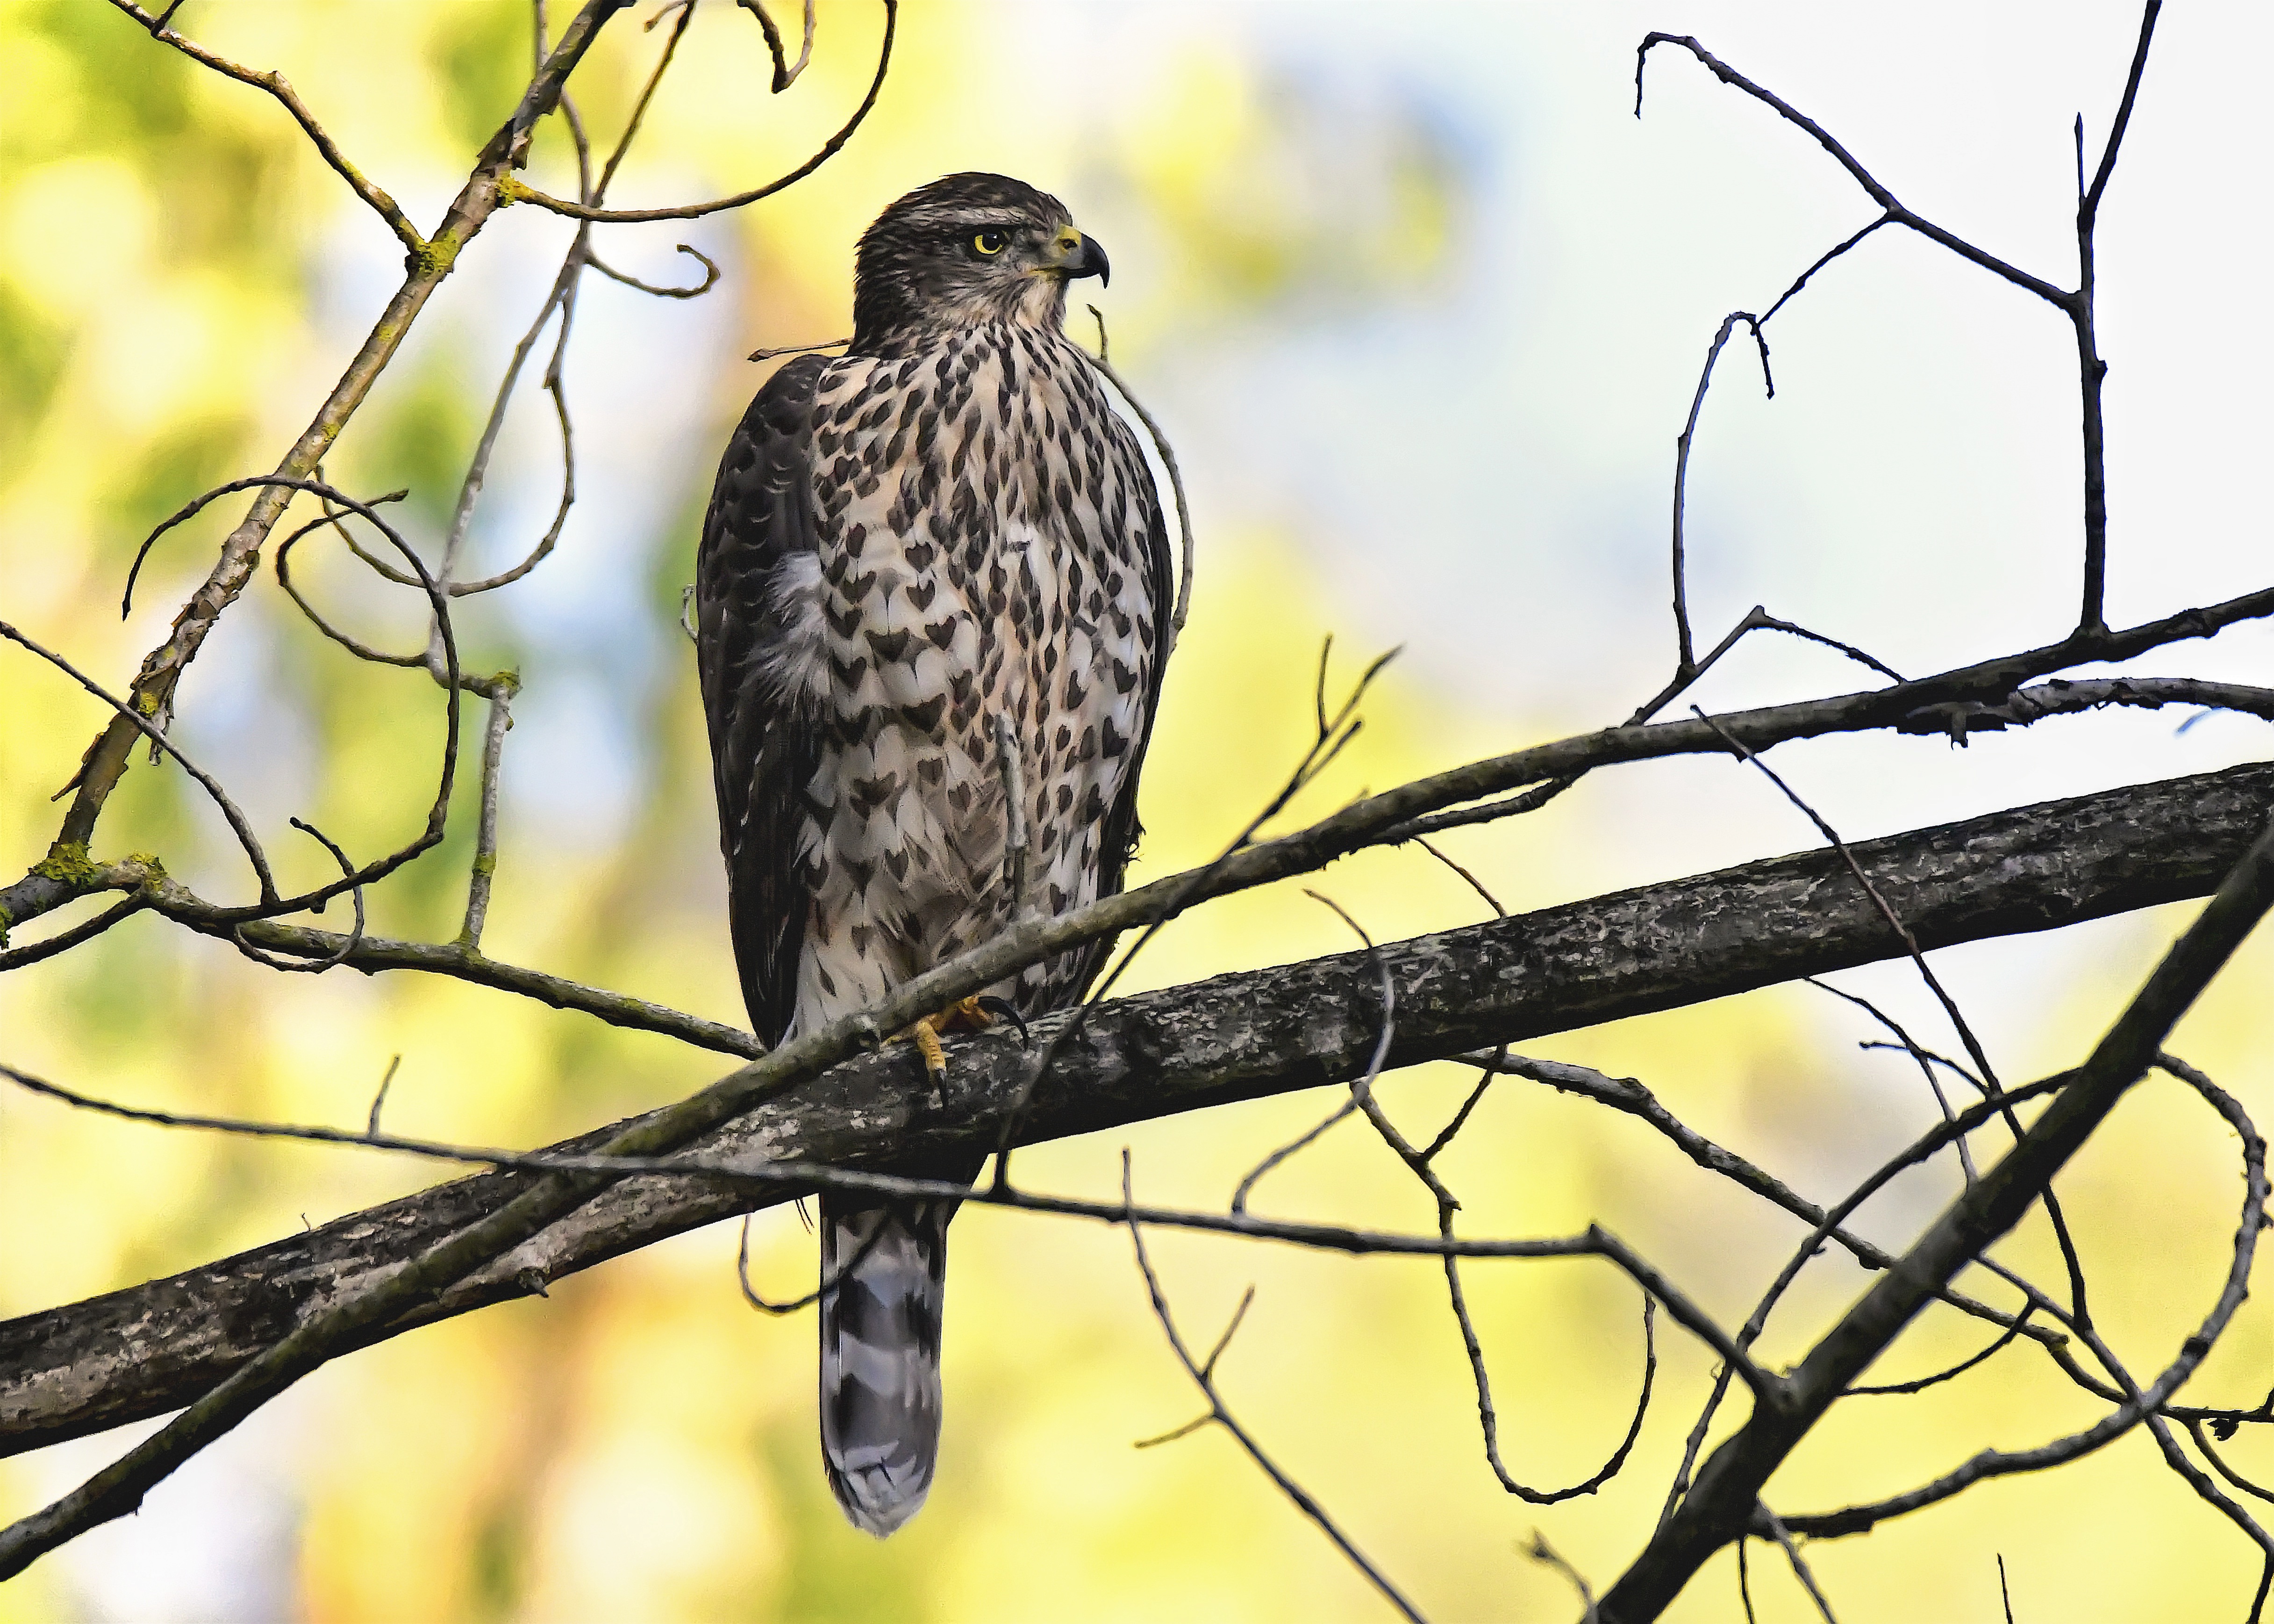
tree, branch, bird, wildlife, beak, eagle, hawk, owl, feather, fauna, twig, bird of prey, birds, guard, falcon, buzzard, in, accipitriformes, astor, cuculiformes